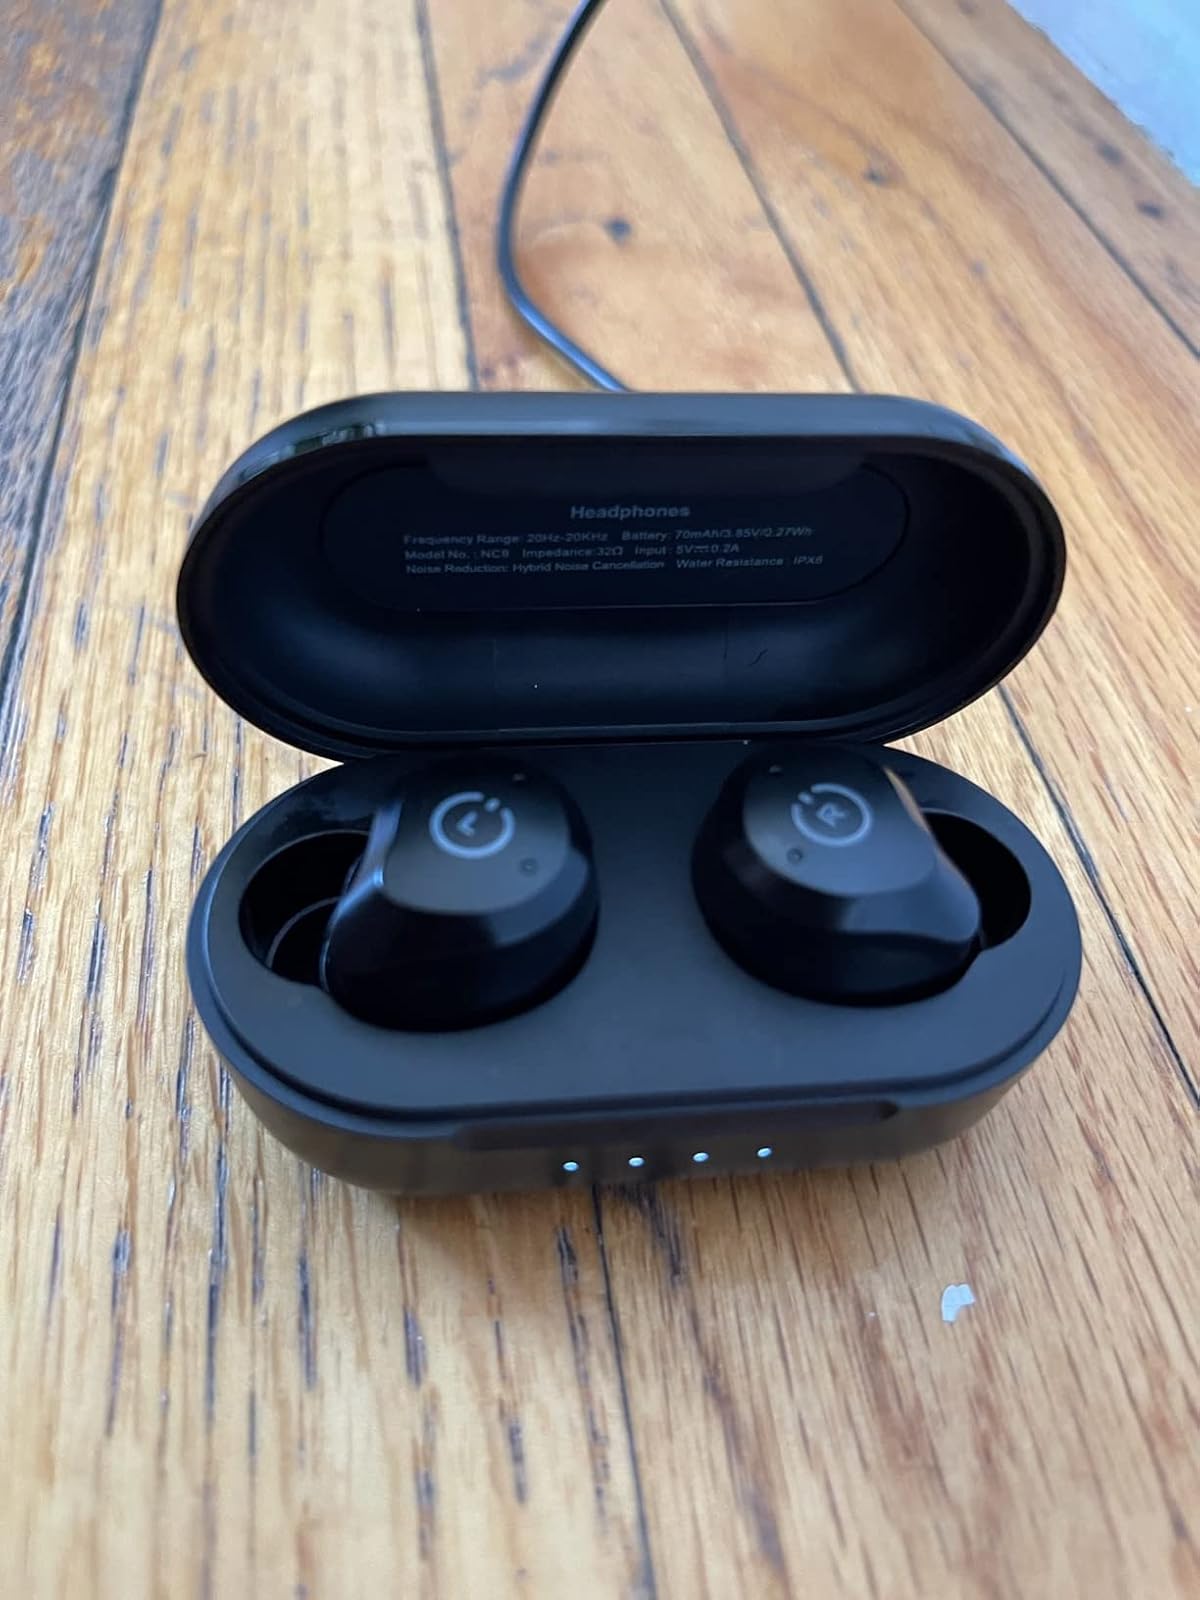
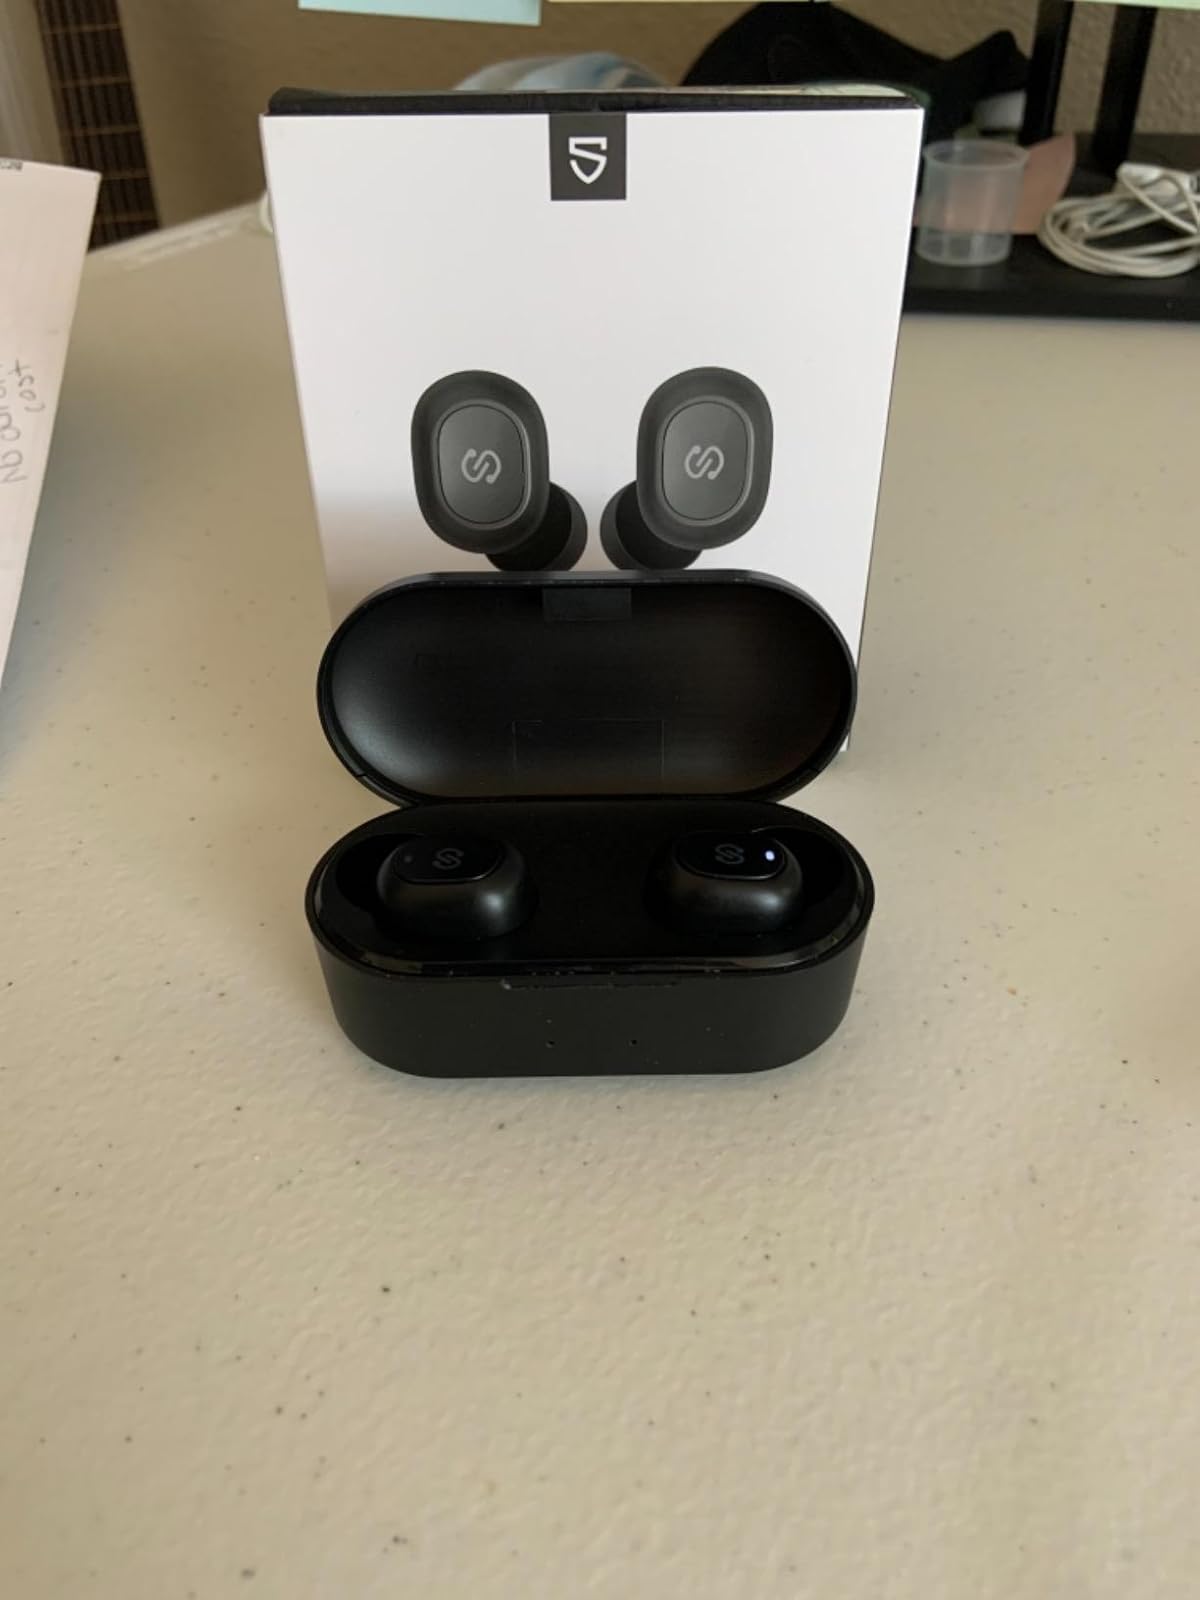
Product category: earbuds
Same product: no